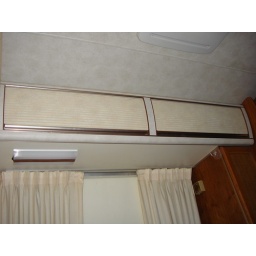
Storage above bedroom window behind the head of the full size bed.